David Prowse

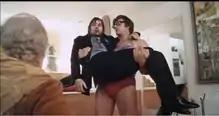
Prowse as Julian holding Alex (Malcolm McDowell) in "A Clockwork Orange" (1971)

His first appearance is a brief cameo in a gym as a weightlifter in the 1968 TV show "The Champions": the opening sequence of episode 2 "The Invisible Man". Also in 1968, he was cast as kilt wearing and bagpipe playing Emlyn MacGregor in The Beverly Hillbillies episode "Coming Through the Rye" (season 7 episode 4). He made an appearance as henchman Tony in the 1969 TV show The Saint (series 6 episode 20) starring Roger Moore.